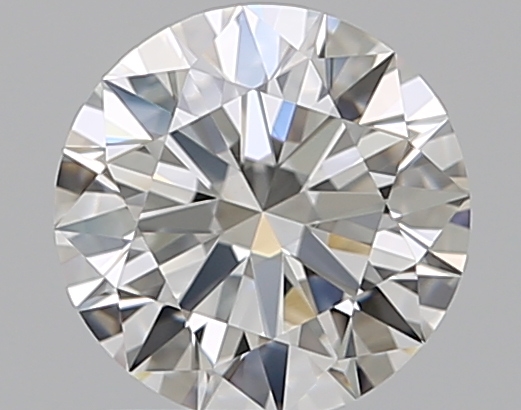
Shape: round
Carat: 1
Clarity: VVS2
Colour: H
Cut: EX
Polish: EX
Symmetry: EX
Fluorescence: N
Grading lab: GIA
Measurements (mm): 6.41 x 6.45 x 3.92